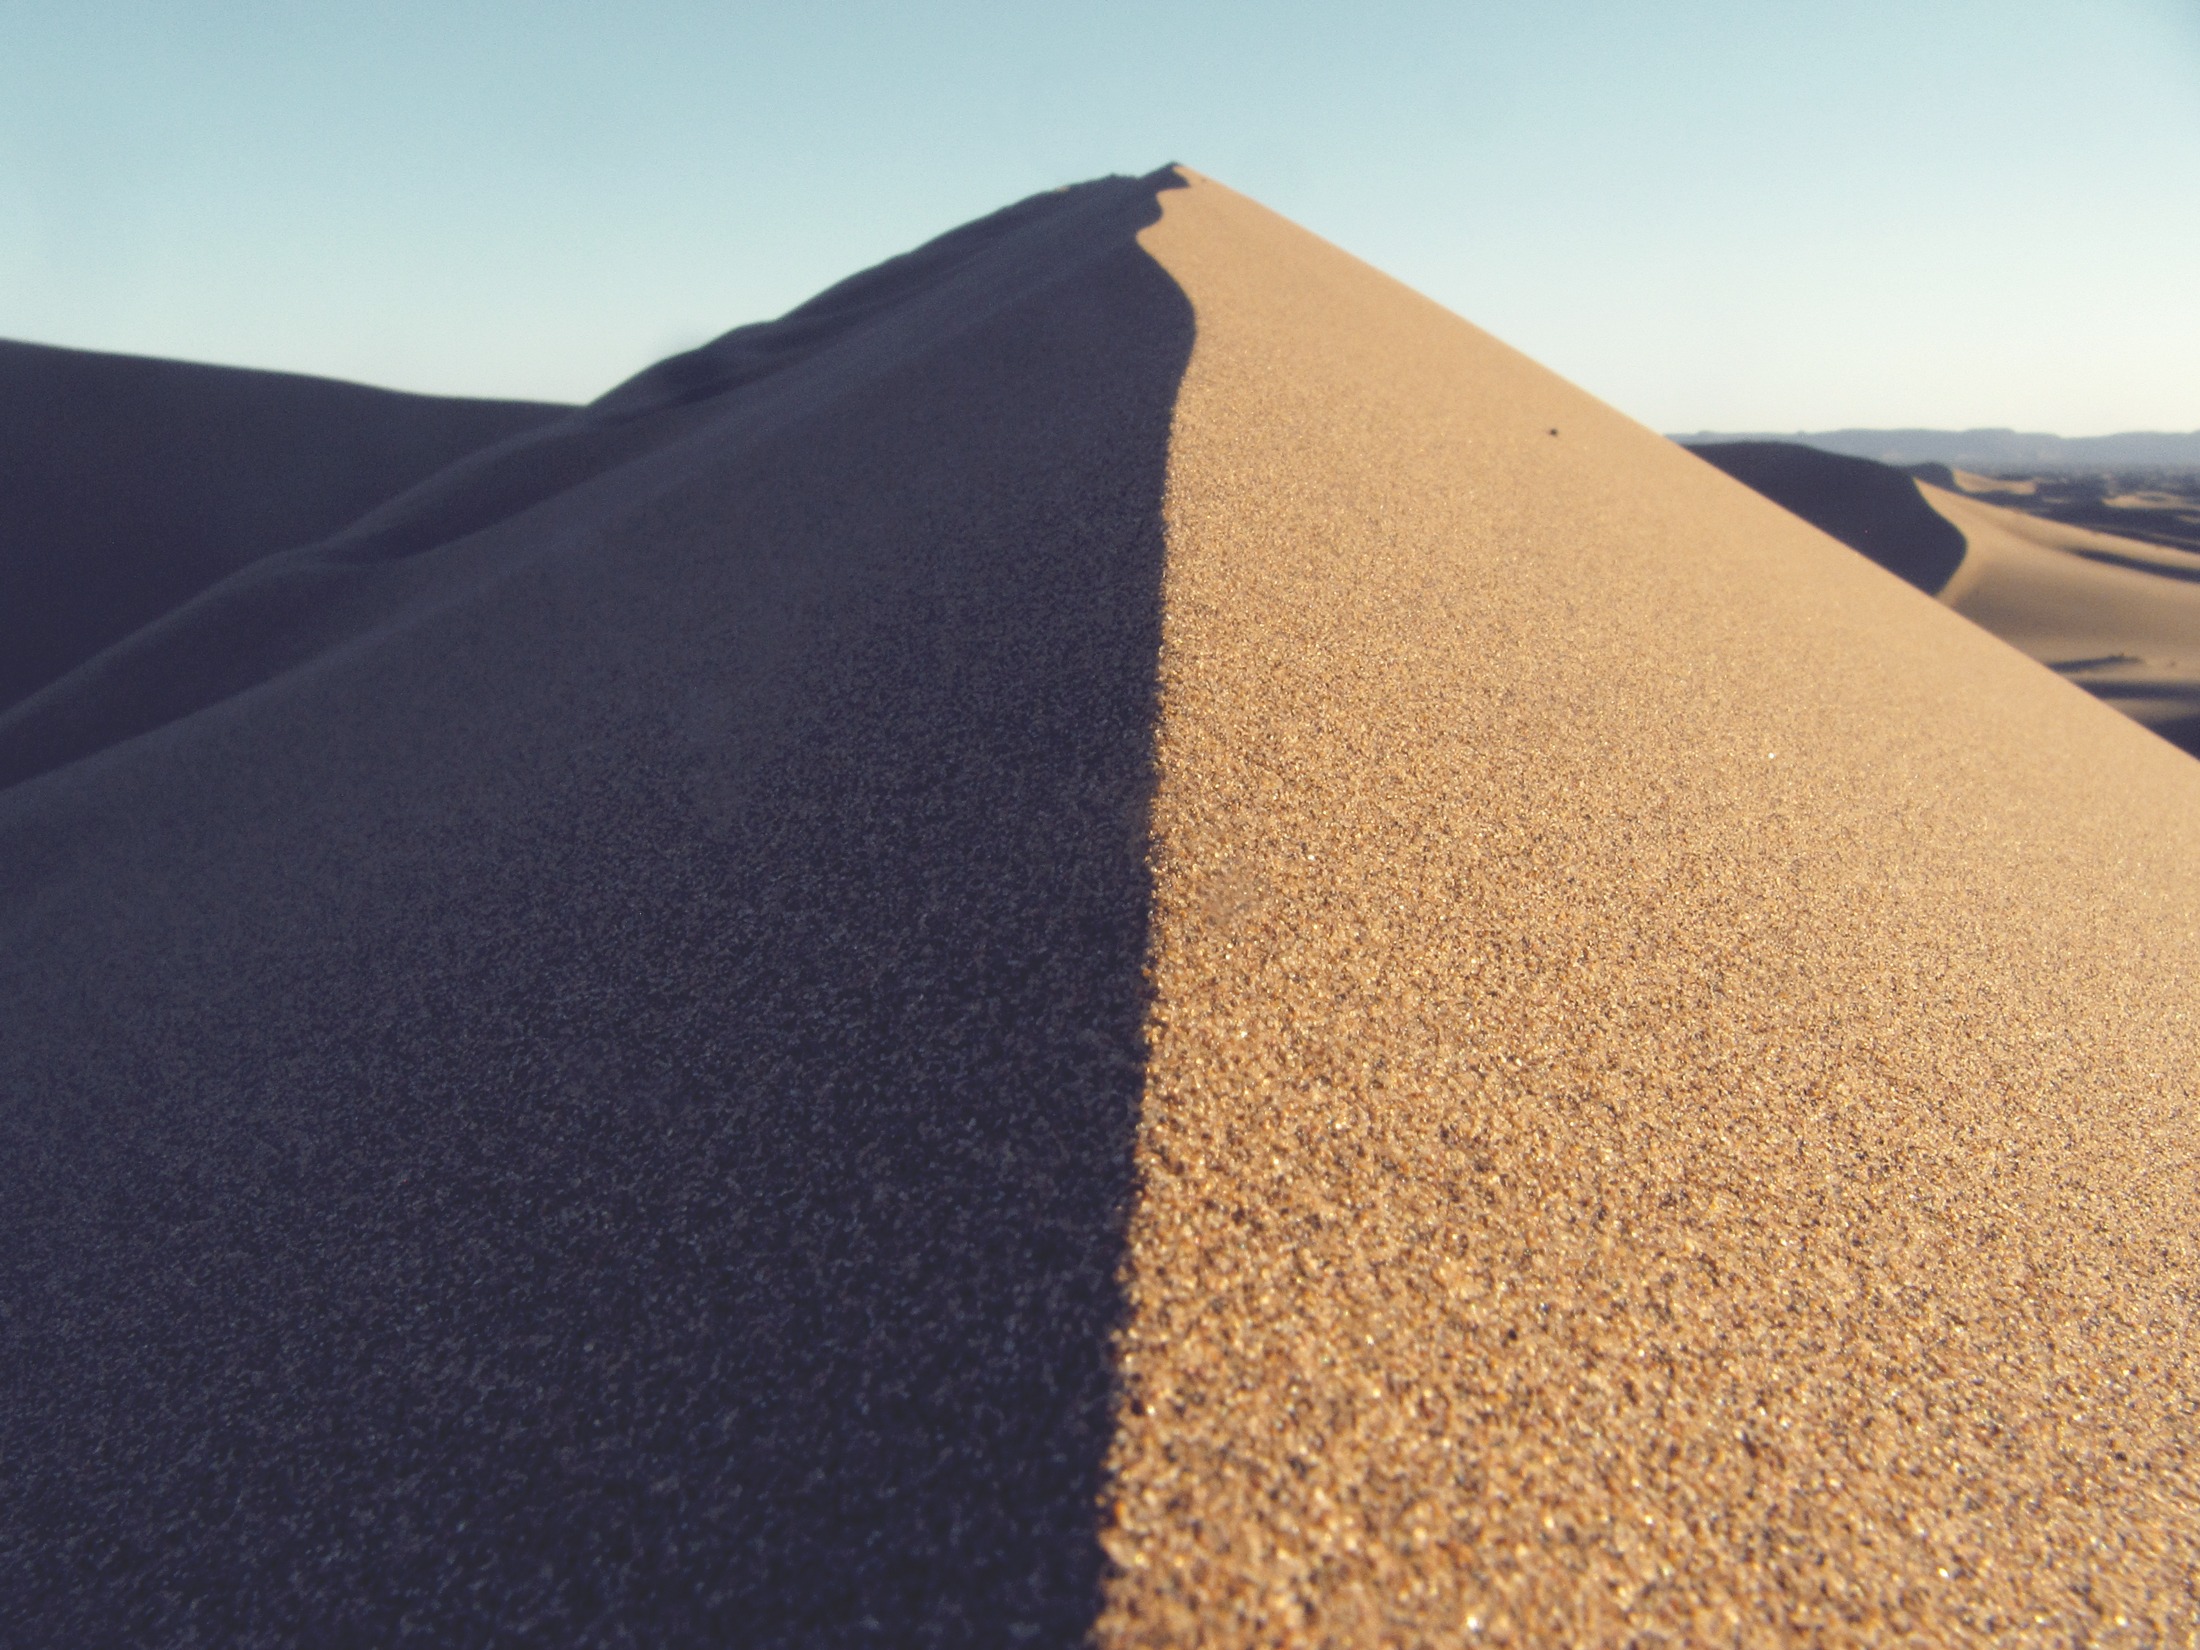
landscape, nature, outdoor, sand, wilderness, desert, dune, land, asphalt, wild, environment, tranquil, scenic, natural, scenery, soil, material, dunes, hills, sahara, landform, erg, natural environment, aeolian landform